Super Mario World (TV series)

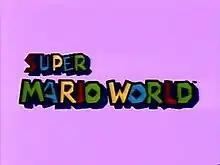
Title card

Super Mario World is an animated television series based on the video game of the same name by Nintendo. It is the third series based on the "Mario" video game series. Thirteen episodes of the show were aired as part of a block with "", called Captain N and the New Super Mario World, on NBC (although the commercial eyecatch segments referred to the show as Captain N and Super Mario Bros. World). The animation was provided by Pacific Rim Productions.